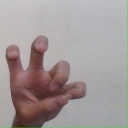
अक्षर: छ